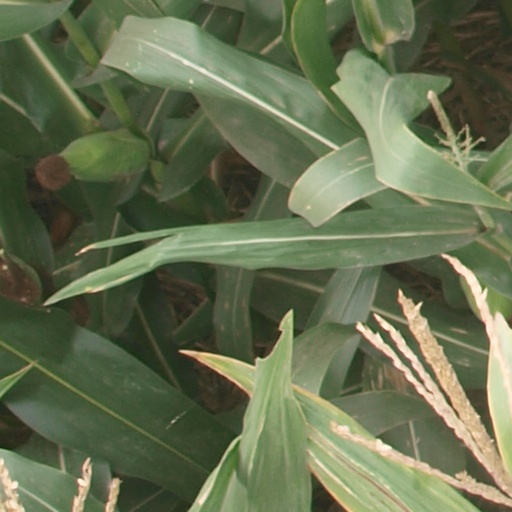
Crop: maize; corn